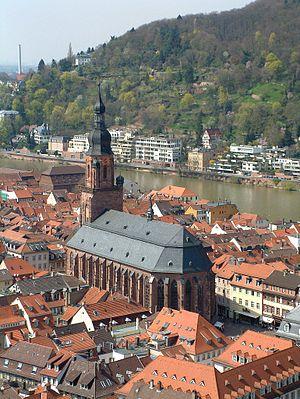
L'église du Saint-Esprit ou Heiliggeistkirche est la plus grande église de style tardif située à Heidelberg, Bade-Wurtemberg en Allemagne. Elle se situe sur la « Marktplatz », au cœur du centre-ville historique, non loin du château de Heidelberg.